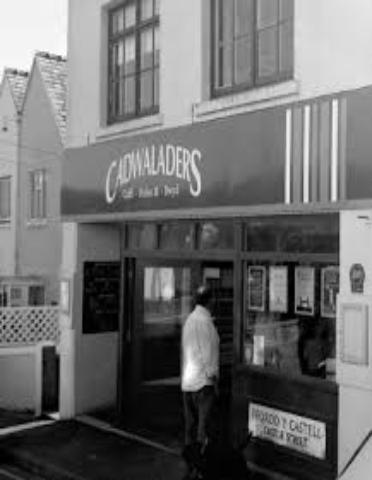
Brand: Cadwalader's Ice Cream
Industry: Food